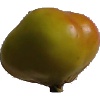
Label: Apple Red Yellow 2